Jōtō Station (Gunma)

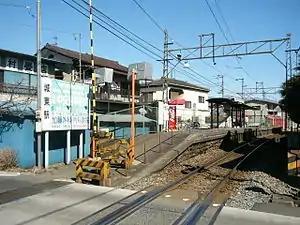
Jōtō Station in February 2004

is a passenger railway station in the city of Maebashi, Gunma Prefecture, Japan, operated by the private railway operator Jōmō Electric Railway Company.